2009 Women's Cricket World Cup

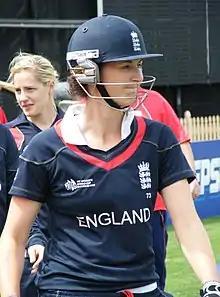
Charlotte Edwards was named as captain of the ICC's World Cup XI.

The day after the final, the ICC announced its World Cup XI, as selected by a panel led by Belinda Clark. The eleven included five members of England's tournament-winning squad, with three coming from India, two coming from runners-up New Zealand and one from Australia.